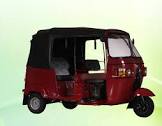
Vehicle type: Auto Rickshaws